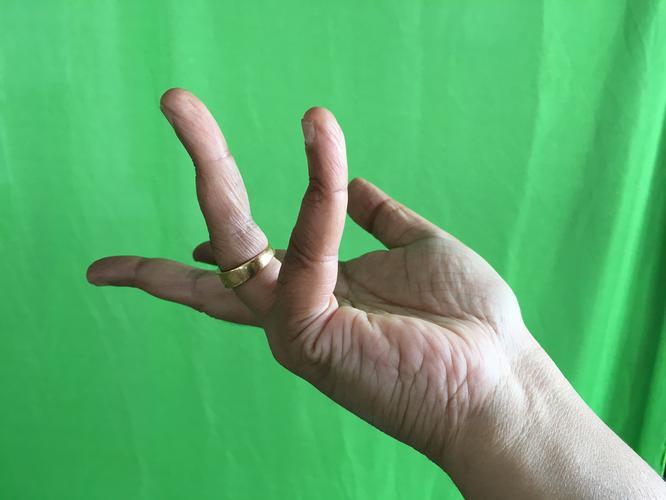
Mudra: Alapadmam
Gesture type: single_hand